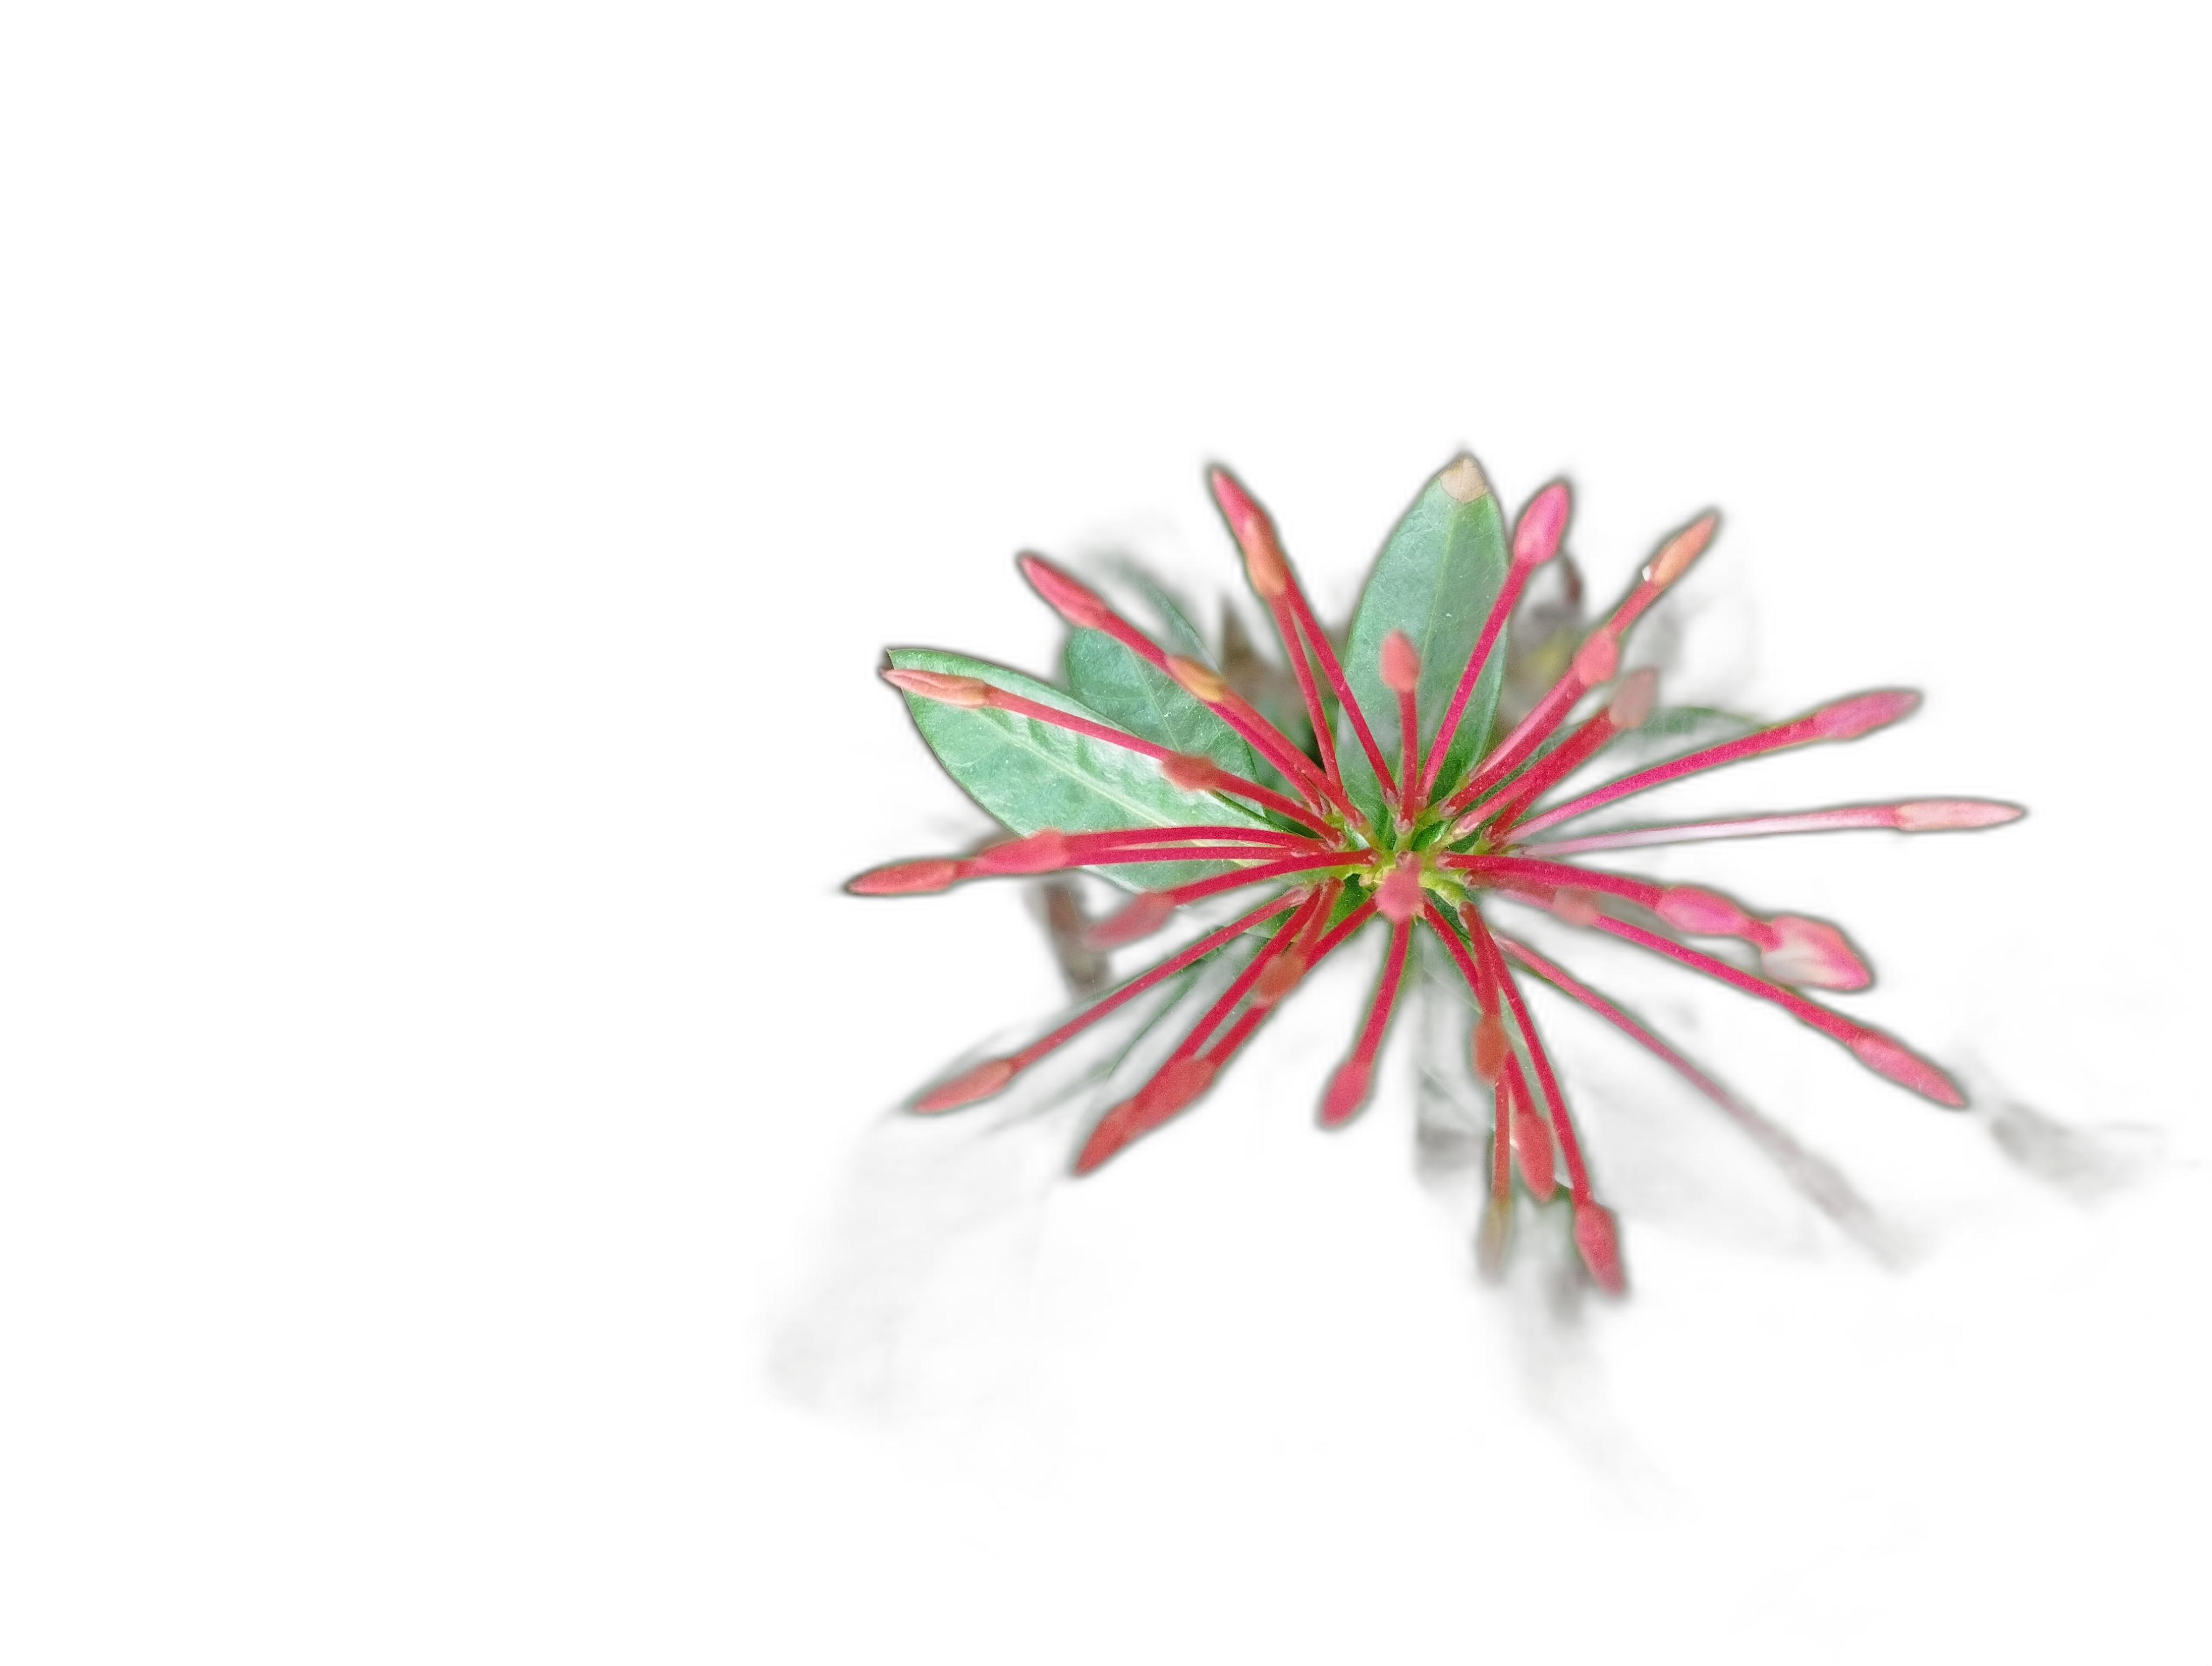
Label: Jungle geranium